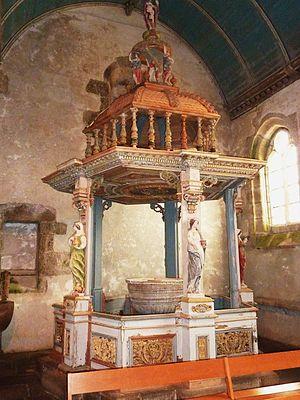
Commana Le baptistère (XVIIIème siècle) de l'église Saint-Derrien
L'enclos paroissial de Commana est un enclos paroissial situé dans la commune de Commana autour de l'église Saint-Derrien. Cet ensemble architectural construit aux XVIᵉ et XVIIᵉ siècles est considéré comme l'un des plus beaux de Bretagne. L'église, la chapelle funéraire, l’enclos lui-même, le calvaire et l'arc de triomphe font l'objet d'un classement au titre des monuments historiques par arrêté du 17 juillet 1915.